John Fox Burgoyne

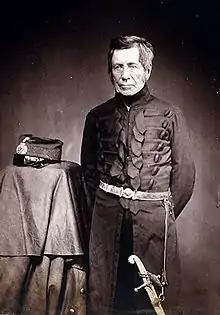
Lieutenant General Sir John Fox Burgoyne, GCB, photo by Roger Fenton, 1855

Field Marshal Sir John Fox Burgoyne, 1st Baronet, (24 July 1782 – 7 October 1871) was a British Army officer. After taking part in the Siege of Malta during the French Revolutionary Wars, he saw action under Sir John Moore and then under the Duke of Wellington in numerous battles of the Peninsular War, including the Siege of Badajoz and the Battle of Vitoria. He served under Sir Edward Pakenham as chief engineer during the War of 1812. He went on to act as official advisor to Lord Raglan during the Crimean War advocating the Bay of Kalamita as the point of disembarkation for allied forces and recommending a Siege of Sevastopol from the south side rather than a coup de main, so consigning the allied forces to a winter in the field in 1854.